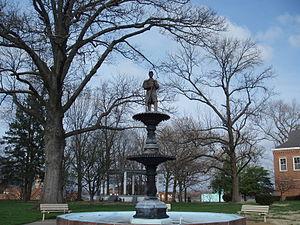
Gone Girl ou Les Apparences au Québec, est un thriller américain de David Fincher, sorti en 2014. Il s'agit de l'adaptation cinématographique du best-seller américain Les Apparences de Gillian Flynn, qui en est également la scénariste.
Cap-Girardeau est une ville américaine du sud-est du Missouri, dans le comté de Cape Girardeau, au bord du Mississippi.